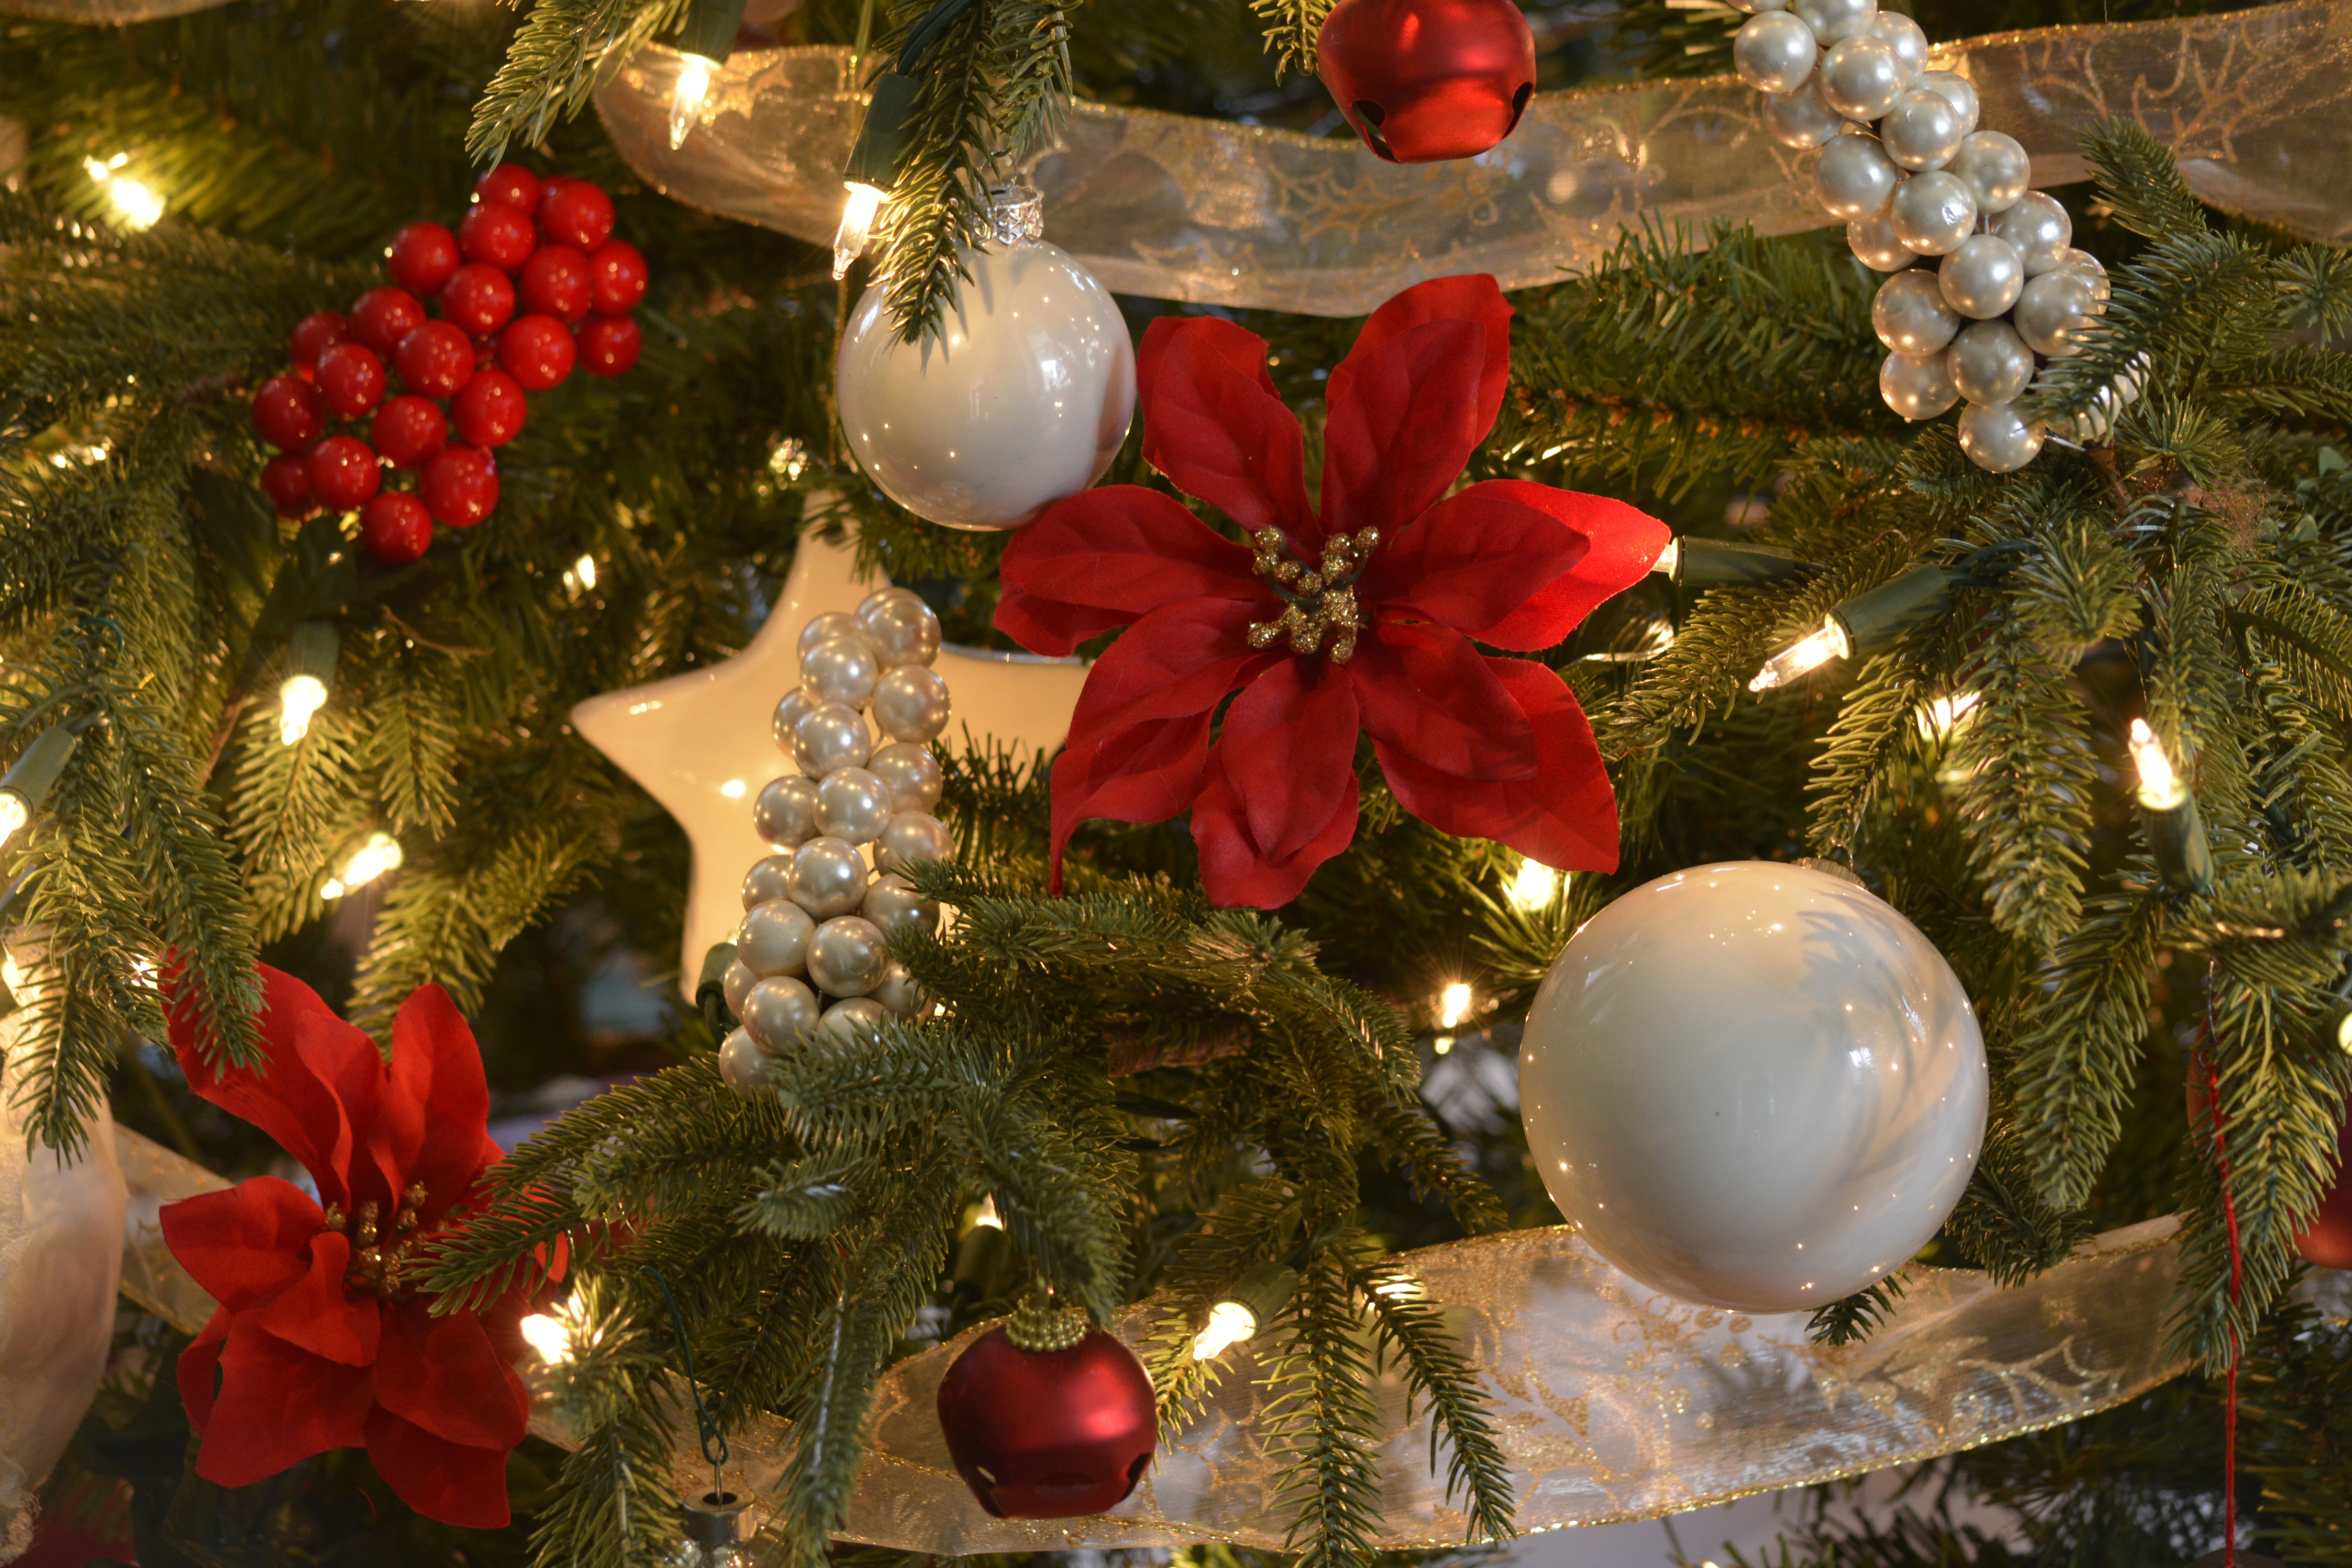
tree, decoration, holiday, christmas, decor, christmas tree, christmas decoration, lights, decorative, event, or, merry christmas, christmas tree ornaments